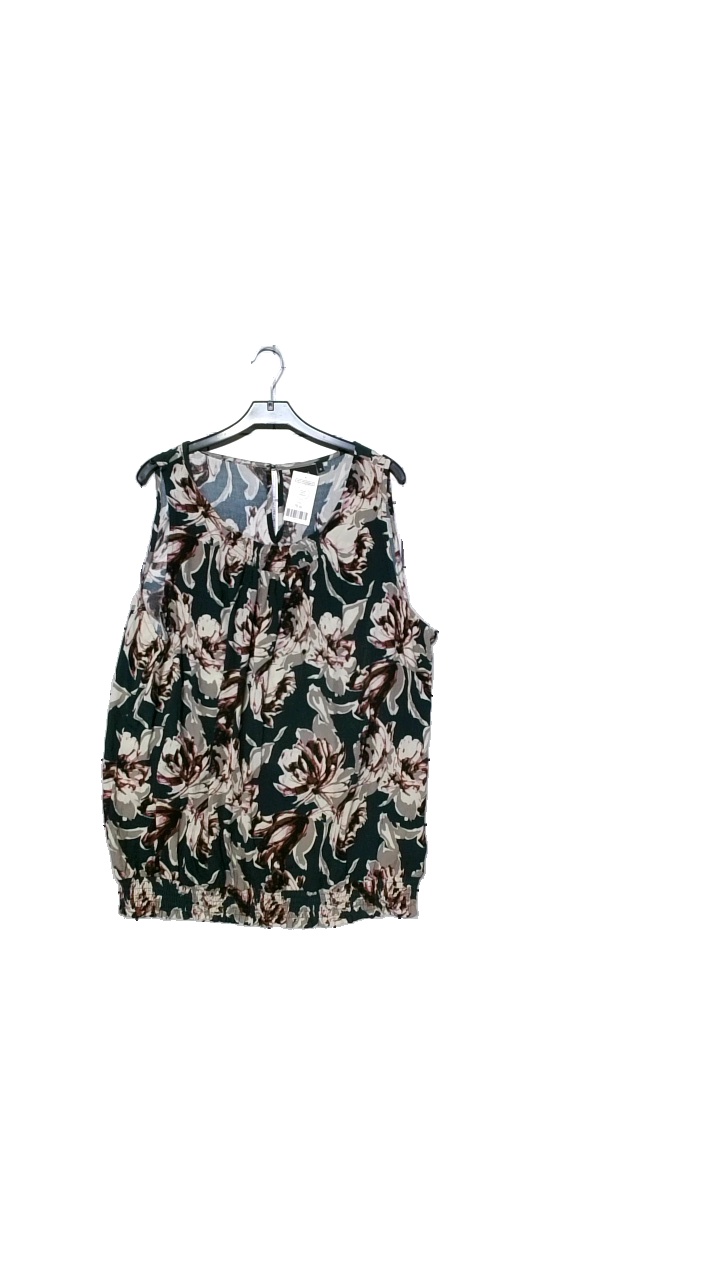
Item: Top (Ladies)
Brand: Zizzi
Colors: Multicolor
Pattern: Floral print
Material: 100% viscose
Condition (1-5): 5
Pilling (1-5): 5
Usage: Reuse
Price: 50-100